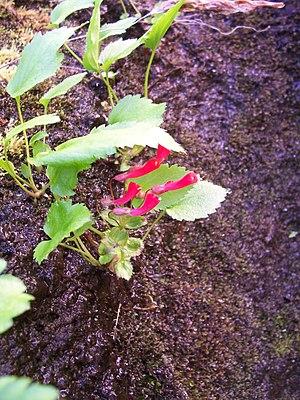
La province de Río Negro est une province de l'Argentine. Elle est située au sud du pays, en Patagonie. Elle est bordée au nord par la province de La Pampa, à l'est par celle de Buenos Aires, au sud par le Chubut et à l'ouest par le Neuquén et, séparée par la cordillère des Andes, par la République du Chili.
La province de Neuquén est une province d'Argentine, qui se trouve à l'extrémité nord-ouest de la Patagonie argentine. Avec une superficie de 94 378 km², elle est la plus petite province des régions australes du pays. Sa géographie s'abîme sur l'imposante Cordillère des Andes.